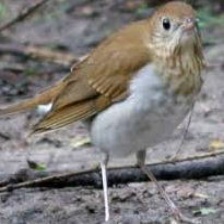
Species: VEERY
Scientific name: CATHARUS FUSCESCENS